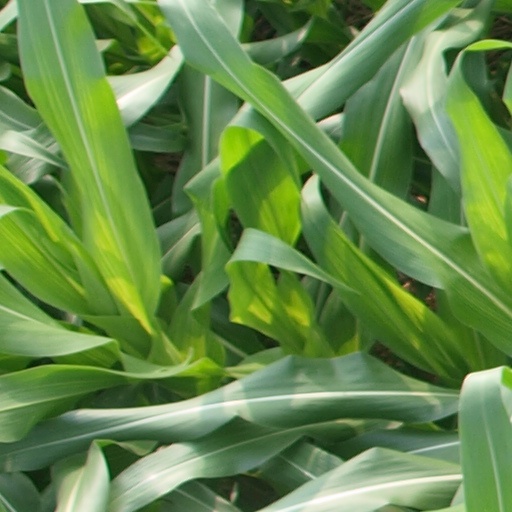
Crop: maize; corn